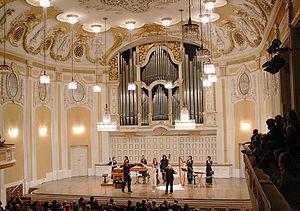
La Internationale Stiftung Mozarteum est une association autrichienne à but non lucratif, qui a été fondée en 1880 à Salzbourg, dont l'objet est de se consacrer à la vie et l'œuvre de Wolfgang Amadeus Mozart. Étroitement affiliée à l'Université Mozarteum de Salzbourg, elle a été précédée par l'Association de Musique de la Cathédrale et du Mozarteum de 1841, fondée à l'initiative de la veuve de Mozart, Constance Weber. La Fondation rassemble des souvenirs de Mozart, gère la bibliothèque Mozart, entretient la maison natale de Mozart et d'autres lieux de Salzbourg liés à Mozart. Elle encourage également la recherche en ce qui concerne Mozart et administre divers prix tels que la Médaille Mozart, le Preis der Internationalen Stiftung Mozarteum, la Lilli Lehmann Medal. Elle organise jusqu'à vingt spectacles toute l'année.